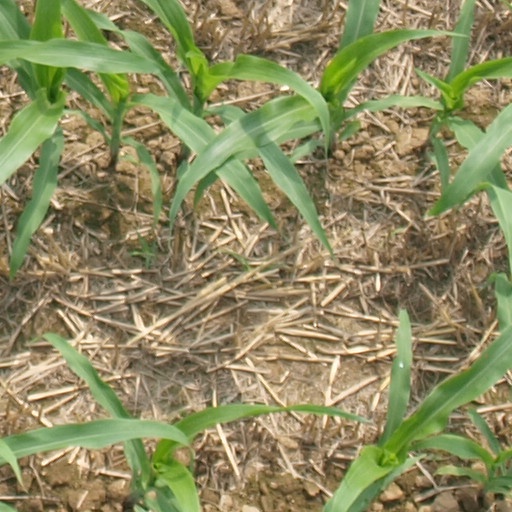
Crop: maize; corn